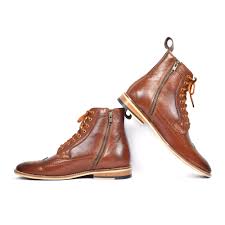
Label: Brogue